The Smashing Pumpkins

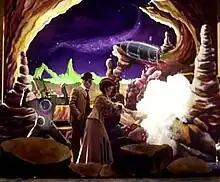
Drawing heavy influence from Georges Méliès's "A Trip to the Moon", the video for "Tonight, Tonight" was filmed in the style of a turn-of-the-century silent film using theater-style backdrops and primitive special effects.

After touring through much of 2019, Corgan noted in January 2020 that the band was currently working on 21 songs for a future album release. On August 28, 2020, the band released the single and video for "Cyr", along with a second track titled "The Colour of Love" from their album "Cyr", which was released through their new record label Sumerian Records on November 27, 2020. It serves as the second part of the "Shiny and Oh So Bright" series. On September 25, 2020, the band released another single from "Cyr" that included the songs "Confessions of a Dopamine Addict" and "Wrath". On October 9, 2020, the band released a third single for "Cyr" that featured the tracks "Anno Satana" and "Birch Grove". On October 29, the band released "Ramona" and "Wyttch" as the fourth pair of singles. On November 20, 2020, the songs "Purple Blood" and "Dulcet in E" were released as the fifth and final single for "Cyr." The following week, on November 27, 2020, the band released "Cyr."